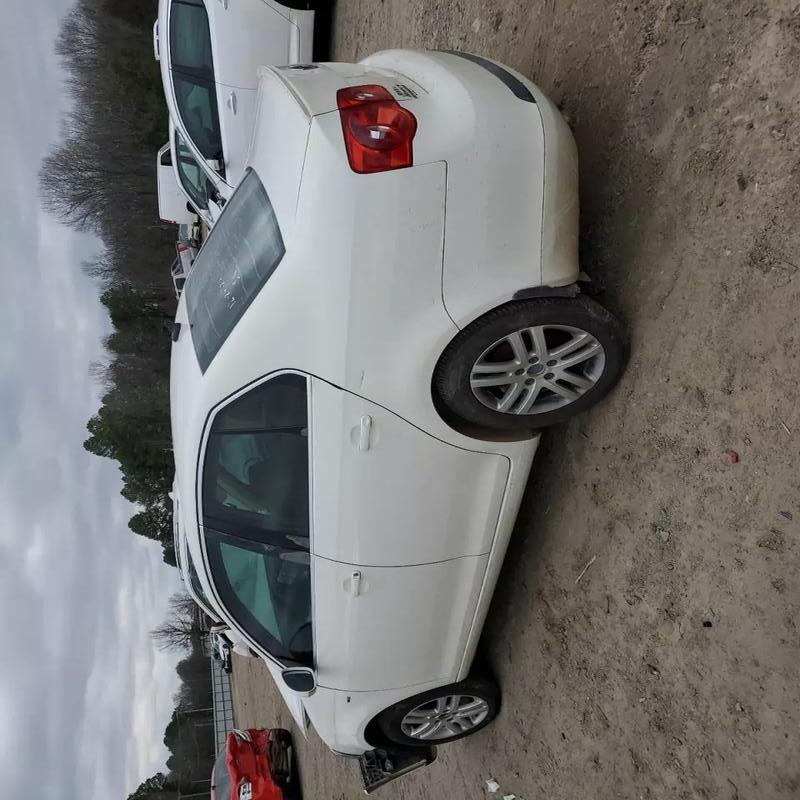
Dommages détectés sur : pare-choc avant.
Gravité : majeur